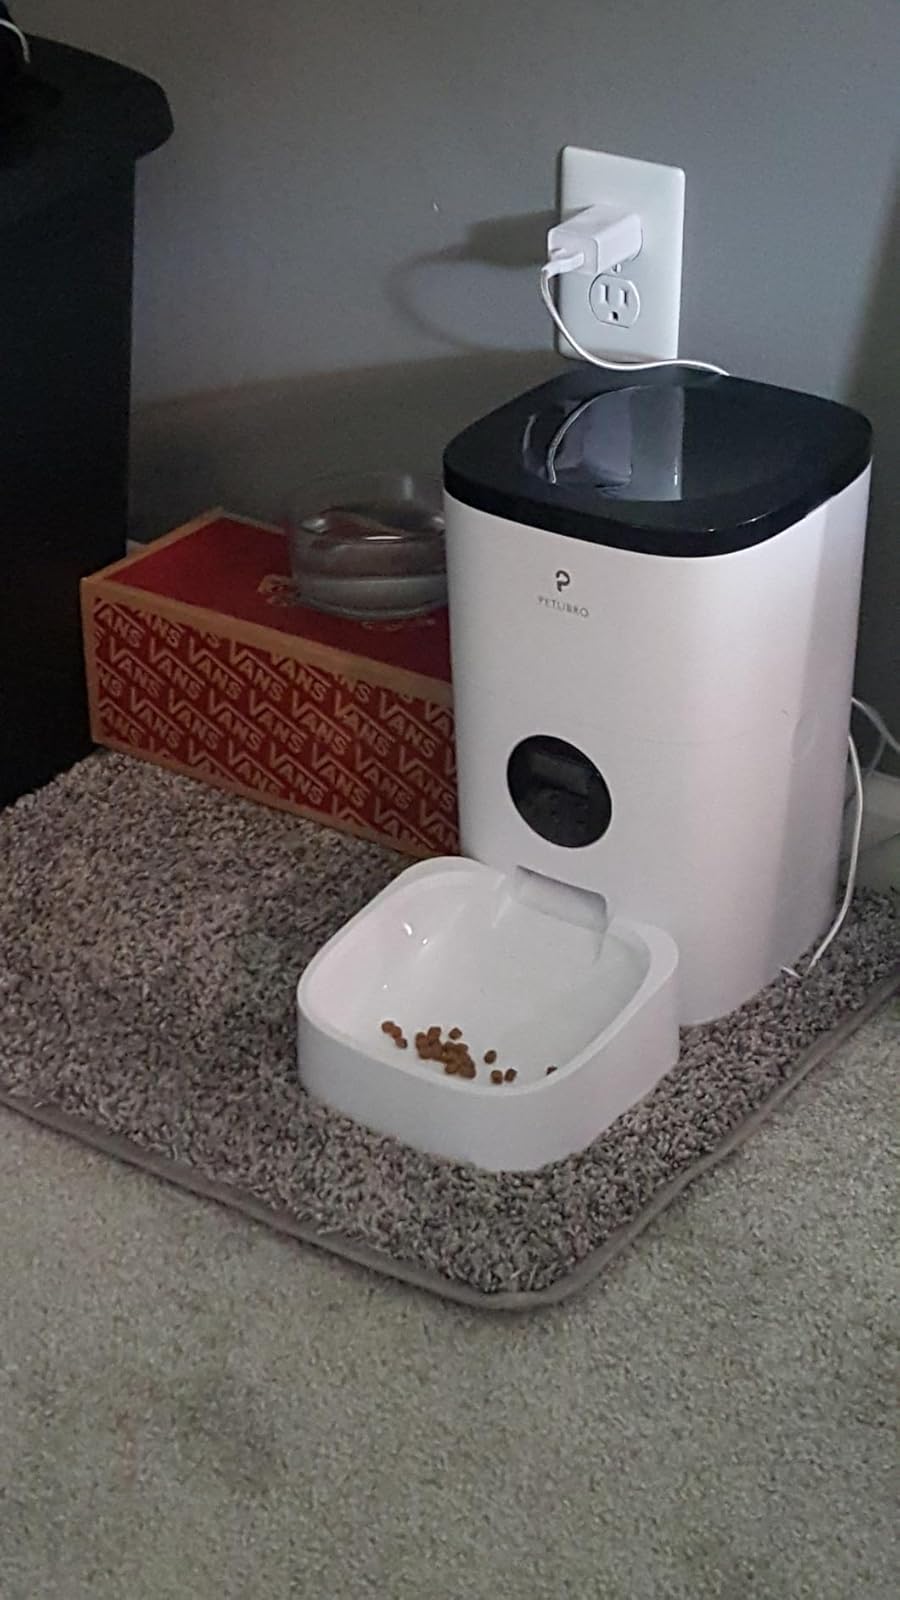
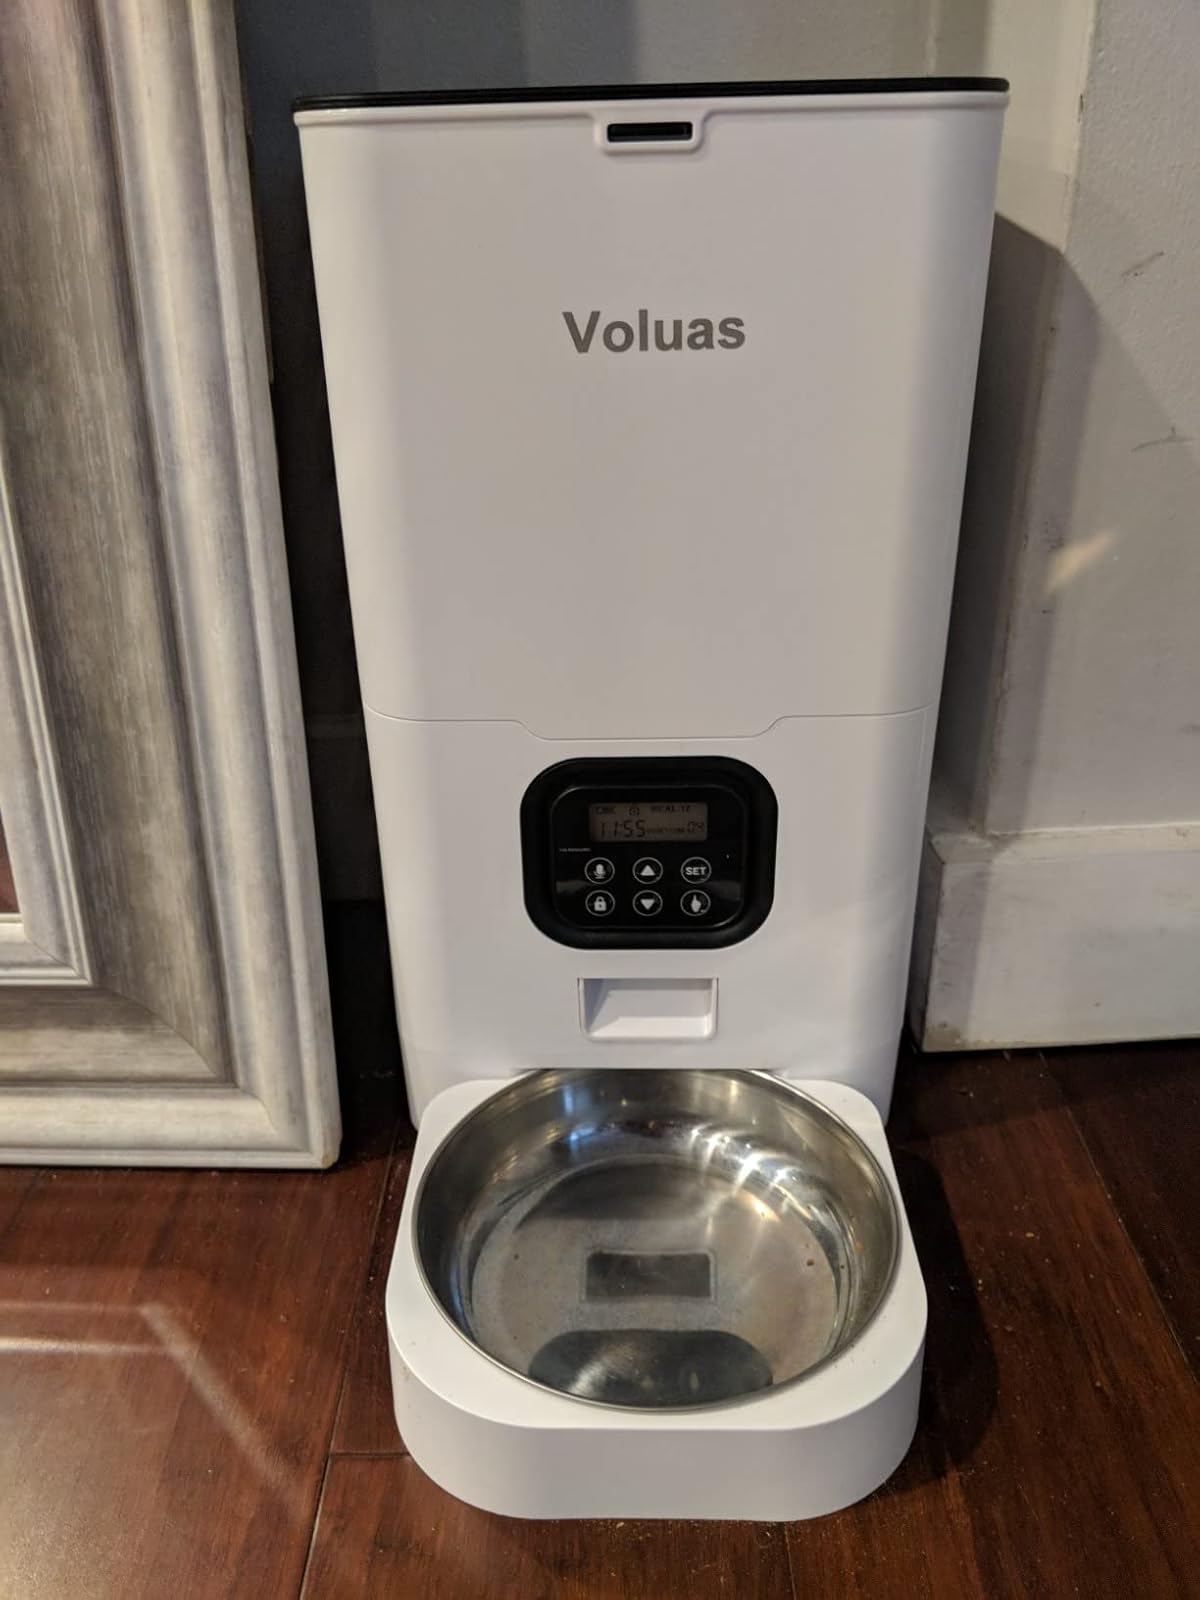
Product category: items_feeder
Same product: no